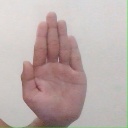
अक्षर: ध